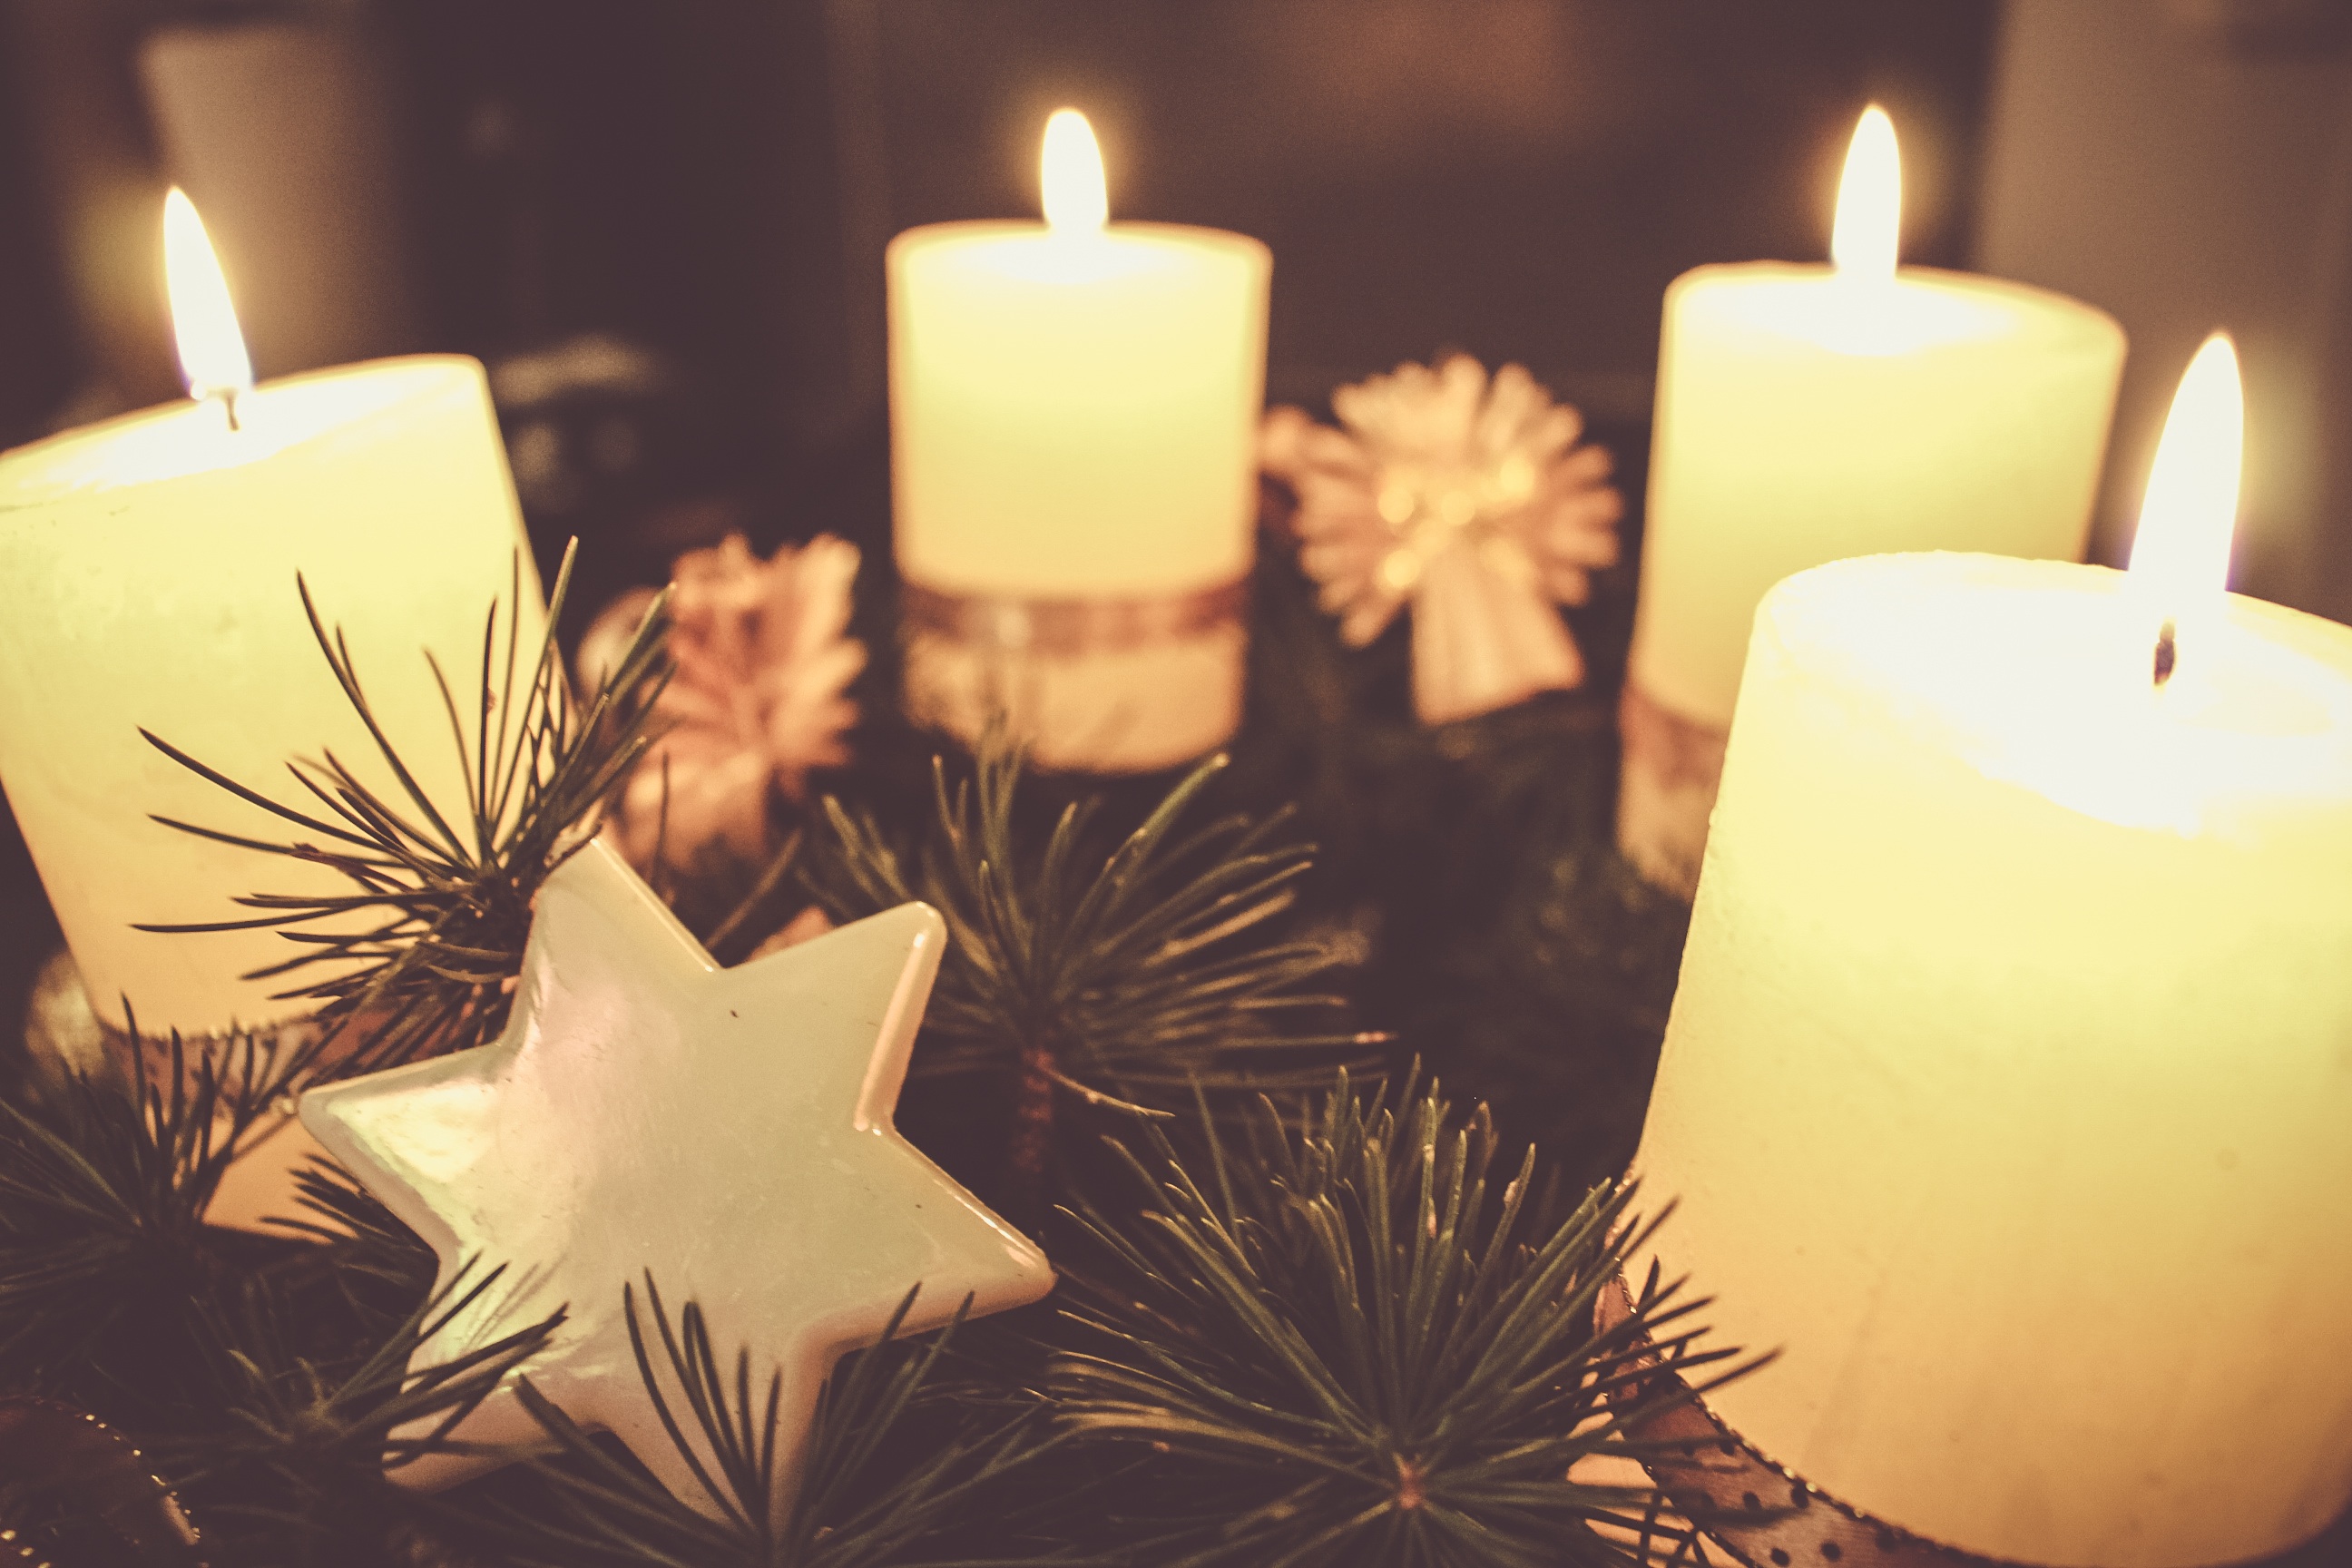
petal, candle, christmas, lighting, decor, christmas decoration